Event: Nepal Earthquake
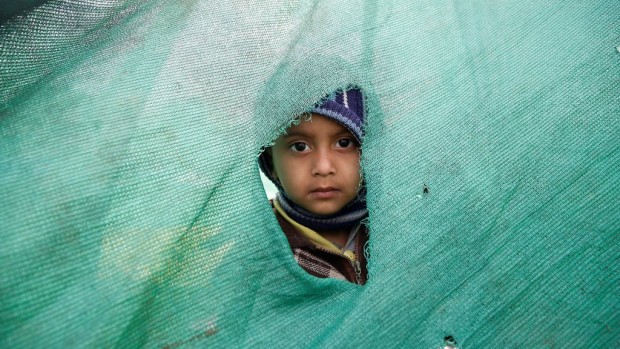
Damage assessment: no_damage